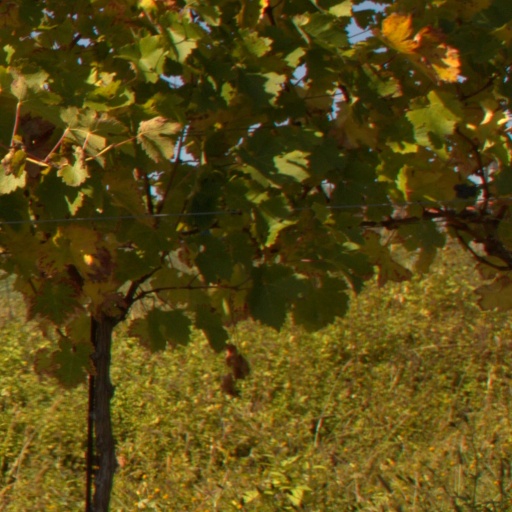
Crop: grape